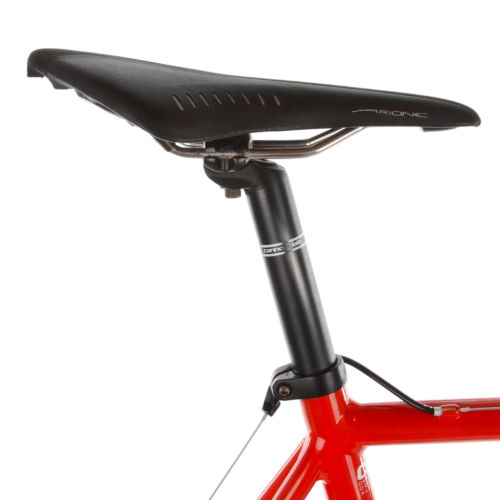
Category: bicycle